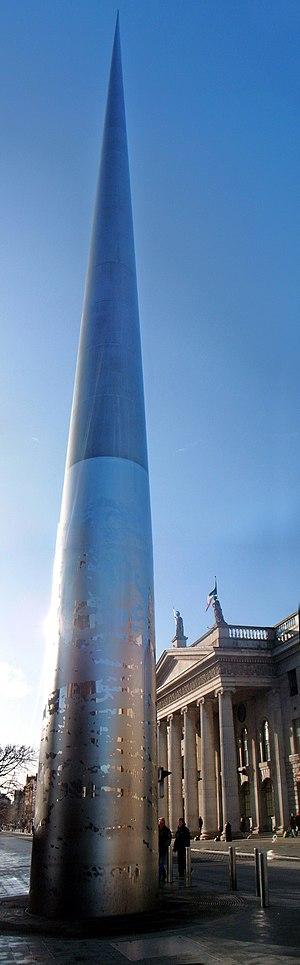
Le Spire de Dublin, officiellement baptisé Monument of Light, est une sculpture en forme d'aiguille haute de cent vingt mètres dont l'extrémité est illuminée. Sa construction s'est achevée le 21 janvier 2003 sur O'Connell Street à Dublin en Irlande. Elle se situe à l'emplacement de l'ancienne colonne Nelson détruite en 1966.